Danny Morrison (Irish republican)

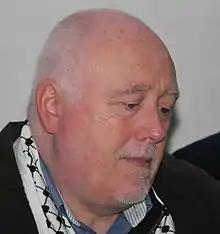
Morrison in 2012

Daniel Gerard Morrison (born 9 January 1953) is an Irish former Provisional Irish Republican Army (IRA) volunteer, author and activist who played a crucial role in public events during the Troubles in Northern Ireland. An Irish republican, Morrison is also a former Sinn Féin publicity director and editor of "Republican News" and "An Phoblacht". He is the secretary of the Bobby Sands Trust and current chairman of Féile an Phobail, the largest community arts festival in Ireland.